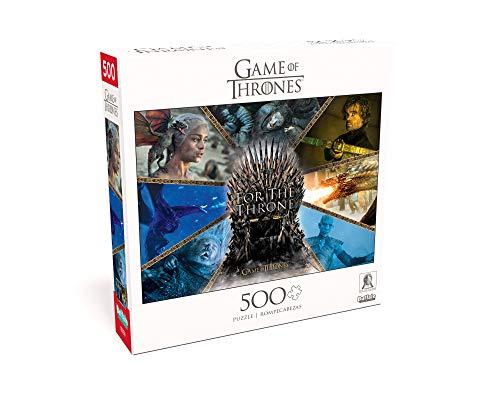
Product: Buffalo Games - Game of Thrones - For The Throne - 500 Piece Jigsaw Puzzle
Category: Toys & Games | Puzzles | Jigsaw Puzzles
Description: Great Condition.
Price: $10.99
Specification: ProductDimensions:1.8x7.9x7.9inches|ItemWeight:13.4ounces|ShippingWeight:13.4ounces(Viewshippingratesandpolicies)|ASIN:B07Q5C7RDY|Itemmodelnumber:3356|Manufacturerrecommendedage:14yearsandup